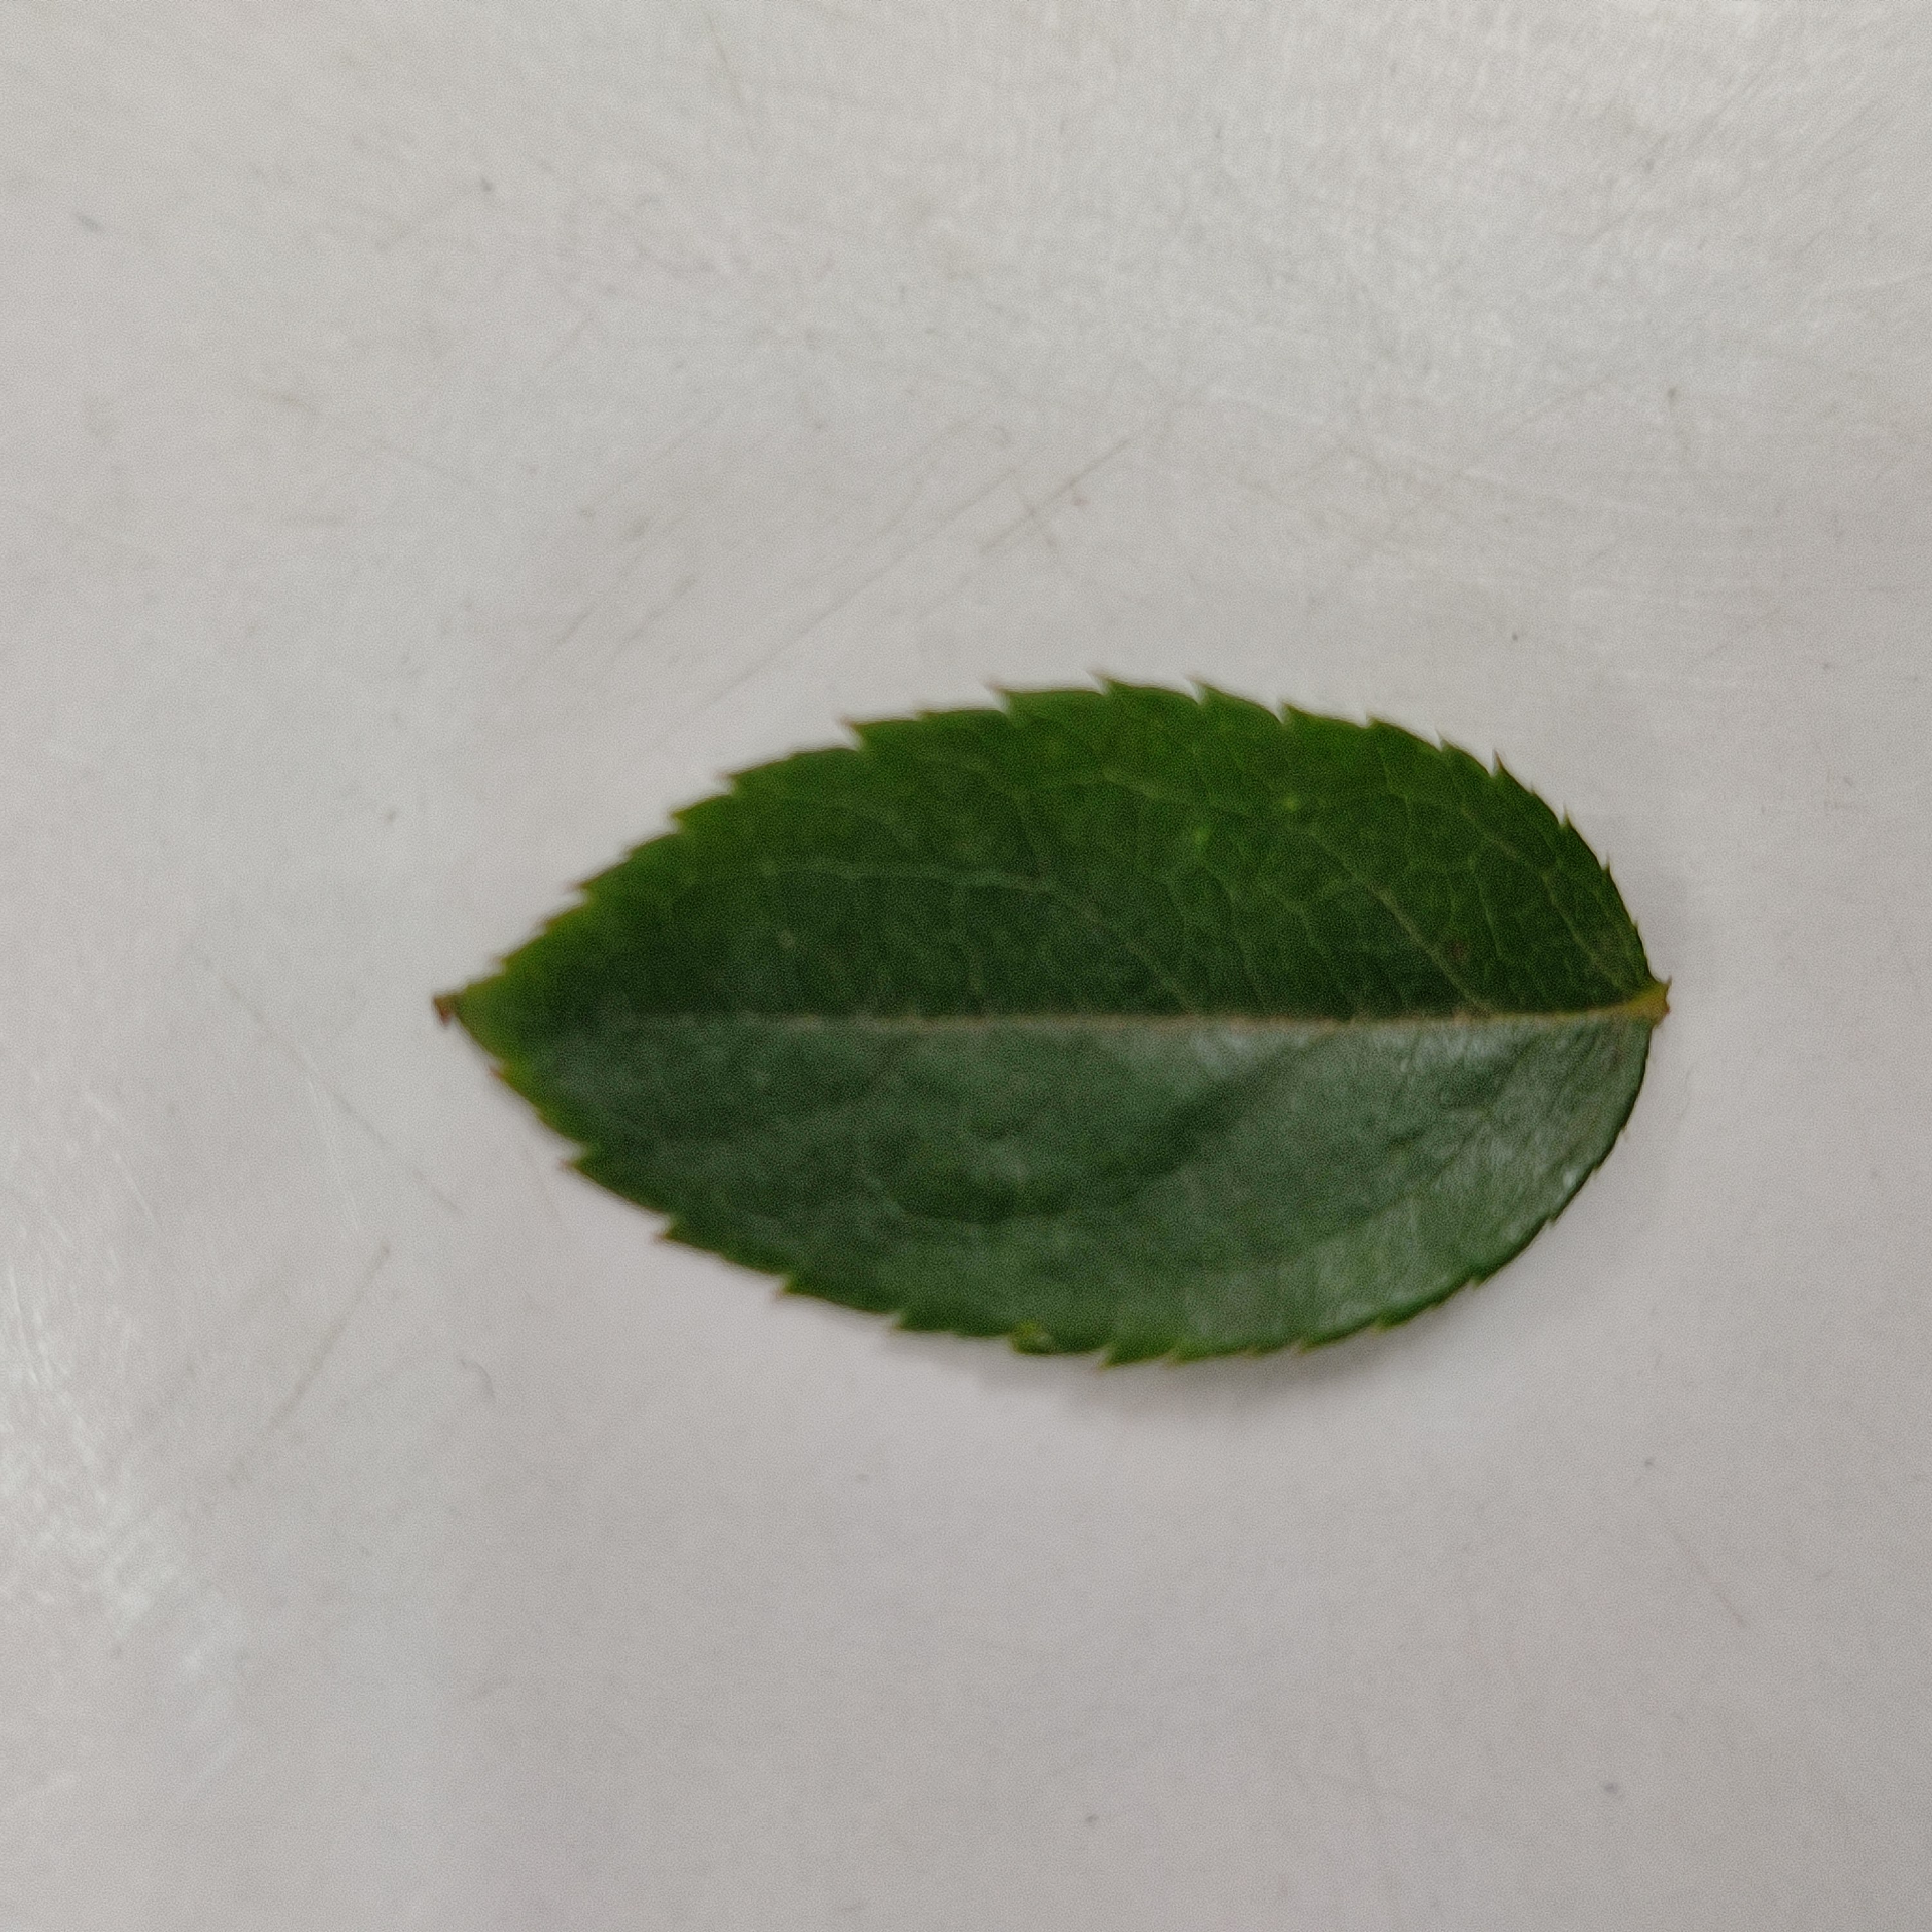
Label: Healthy Leaf